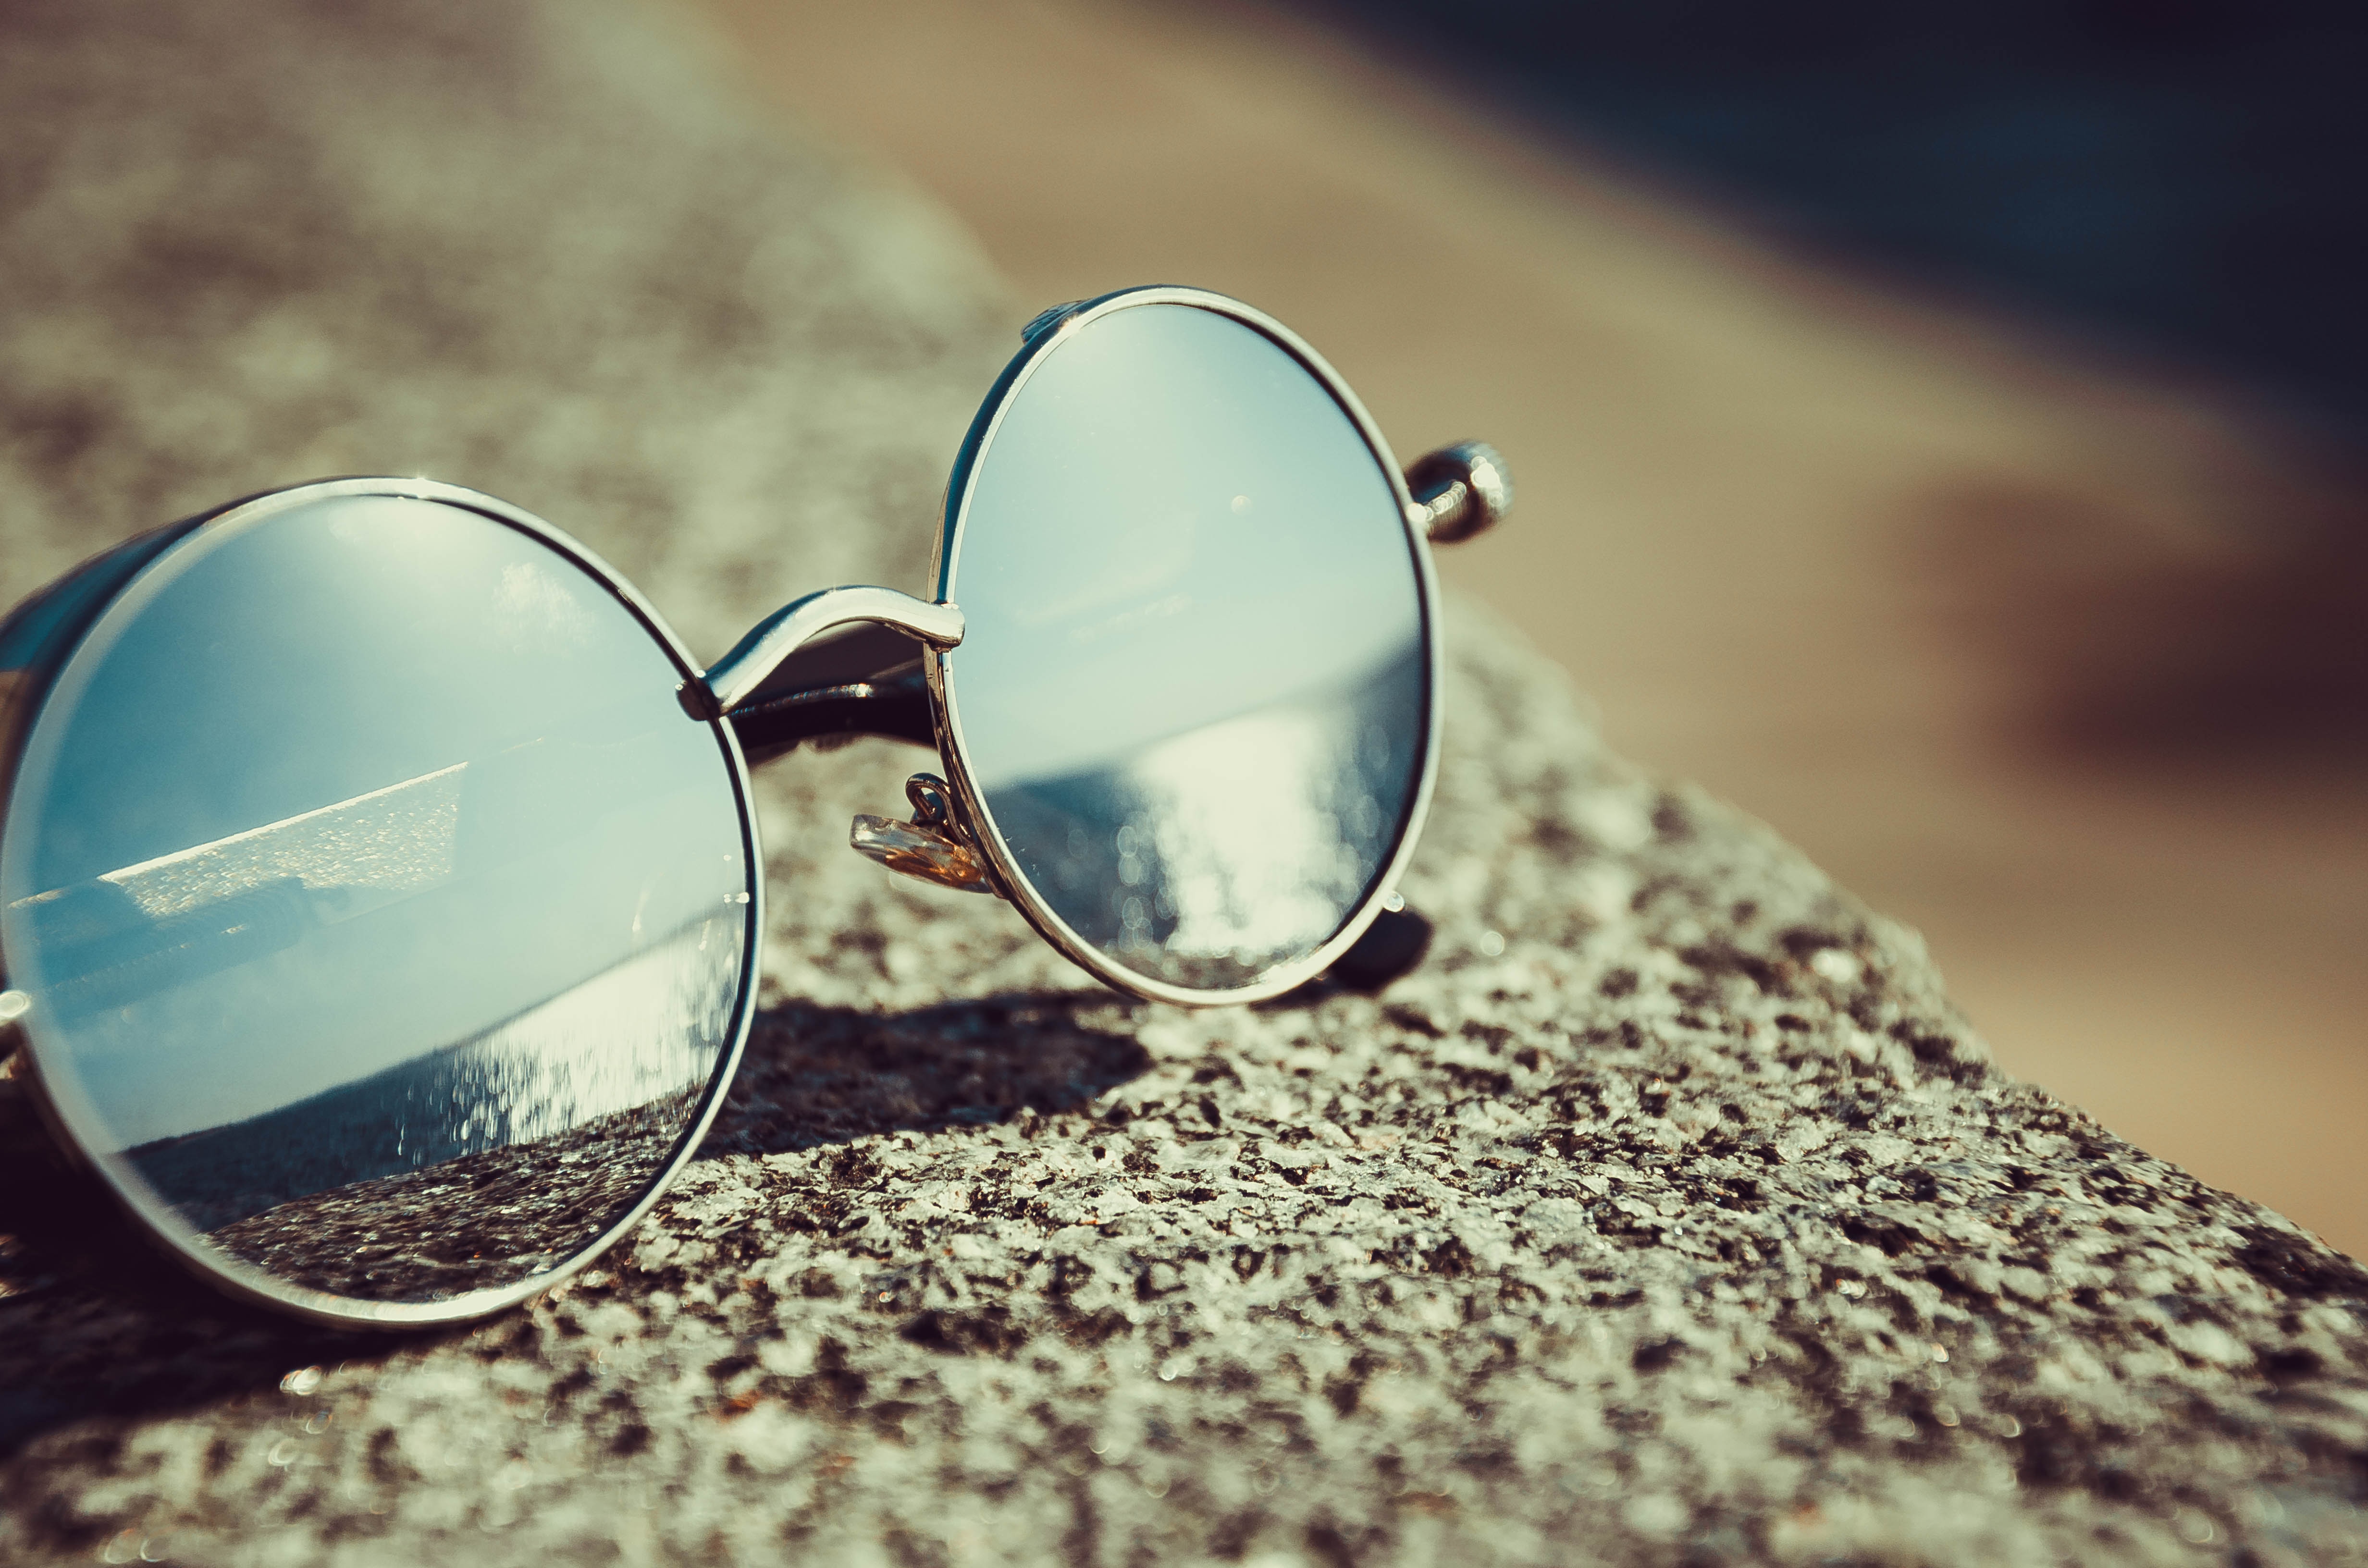
eyewear, sunglasses, glasses, personal protective equipment, reflection, Transparent material, cool, sky, aviator sunglass, cloud, beauty, vision care, shadow, close up, goggles, Tints and shades, photography, eye, line, still life photography, Material property, sunlight, glass, macro photography, stock photography, meteorological phenomenon, Eye glass accessory